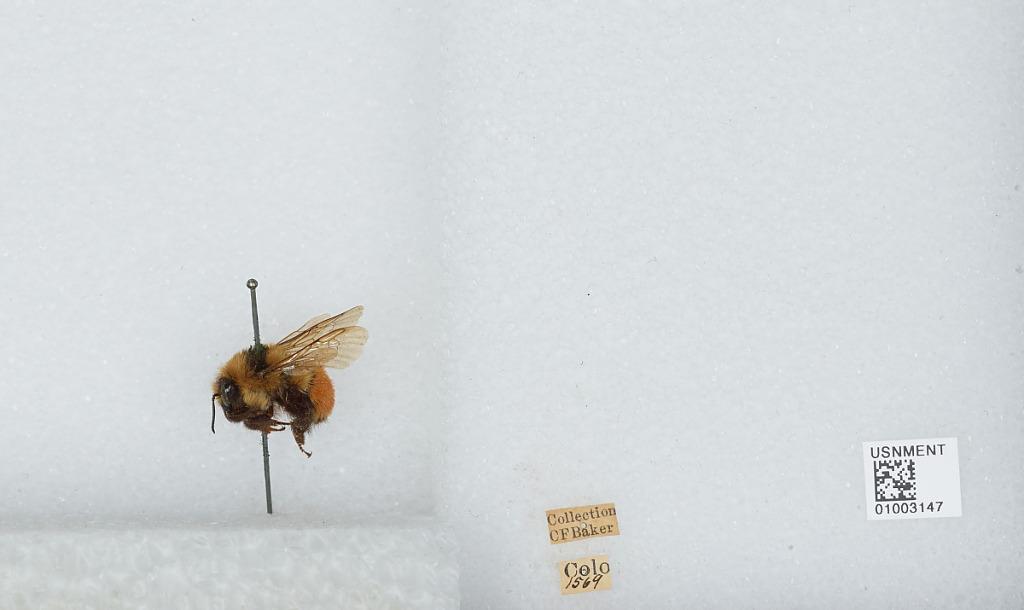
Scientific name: Bombus (Pyrobombus) huntii Greene
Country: United States
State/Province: Colorado